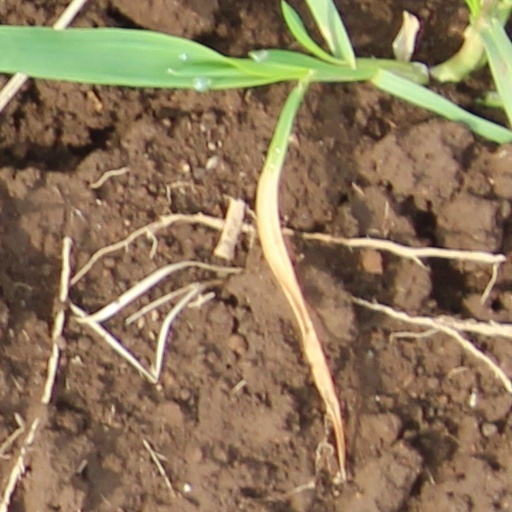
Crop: wheat